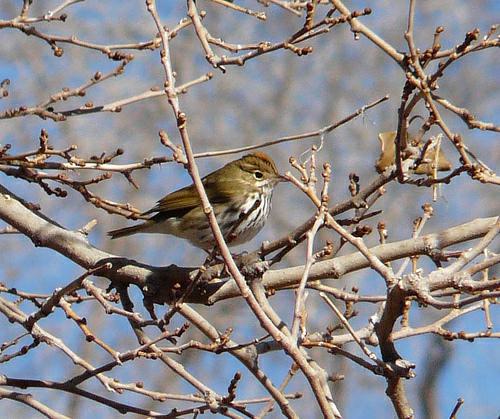
A photo of a ovenbird